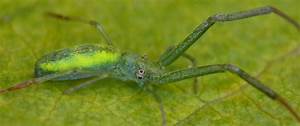
Label: ragno